Koblenz Stadtmitte station

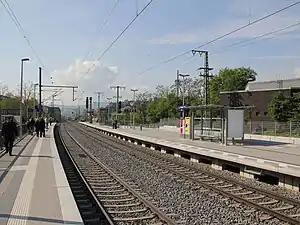
Station platforms

Koblenz Stadtmitte station (freely translated as "Koblenz City Centre station") was opened on 14 April 2011 on the West Rhine Railway in central Koblenz in the German state of Rhineland Palatinate. The main purpose of this station is to improve public transport access to central Koblenz because it is more convenient than Koblenz Hauptbahnhof (main station). In addition, it played an essential role as the station serving the Federal Horticultural Show 2011 in Koblenz.